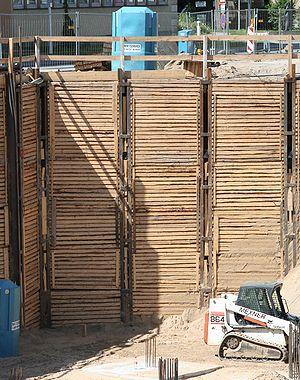
Dans le domaine de la construction, le blindage est l'ensemble des moyens mobilisés pour assurer la stabilité et la résistance des parois ou des plafonds d'une excavation, savoir tranchée, fosse, galerie de mine, puits ou tunnel. L'étaiement est un blindage consistant en la pose d’étais.